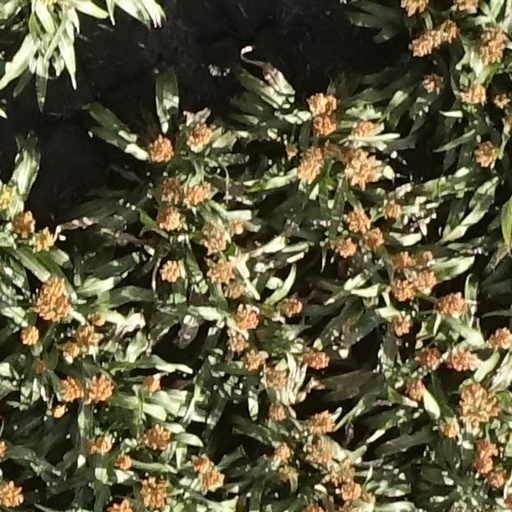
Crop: sorghum